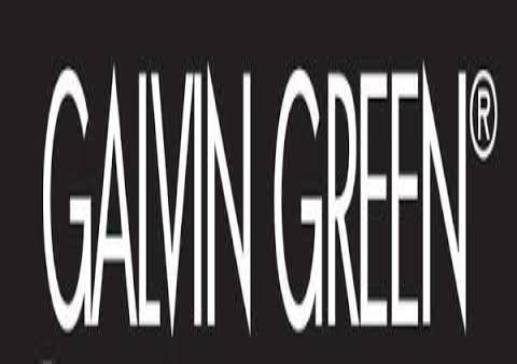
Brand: Galvin Green
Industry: Clothes